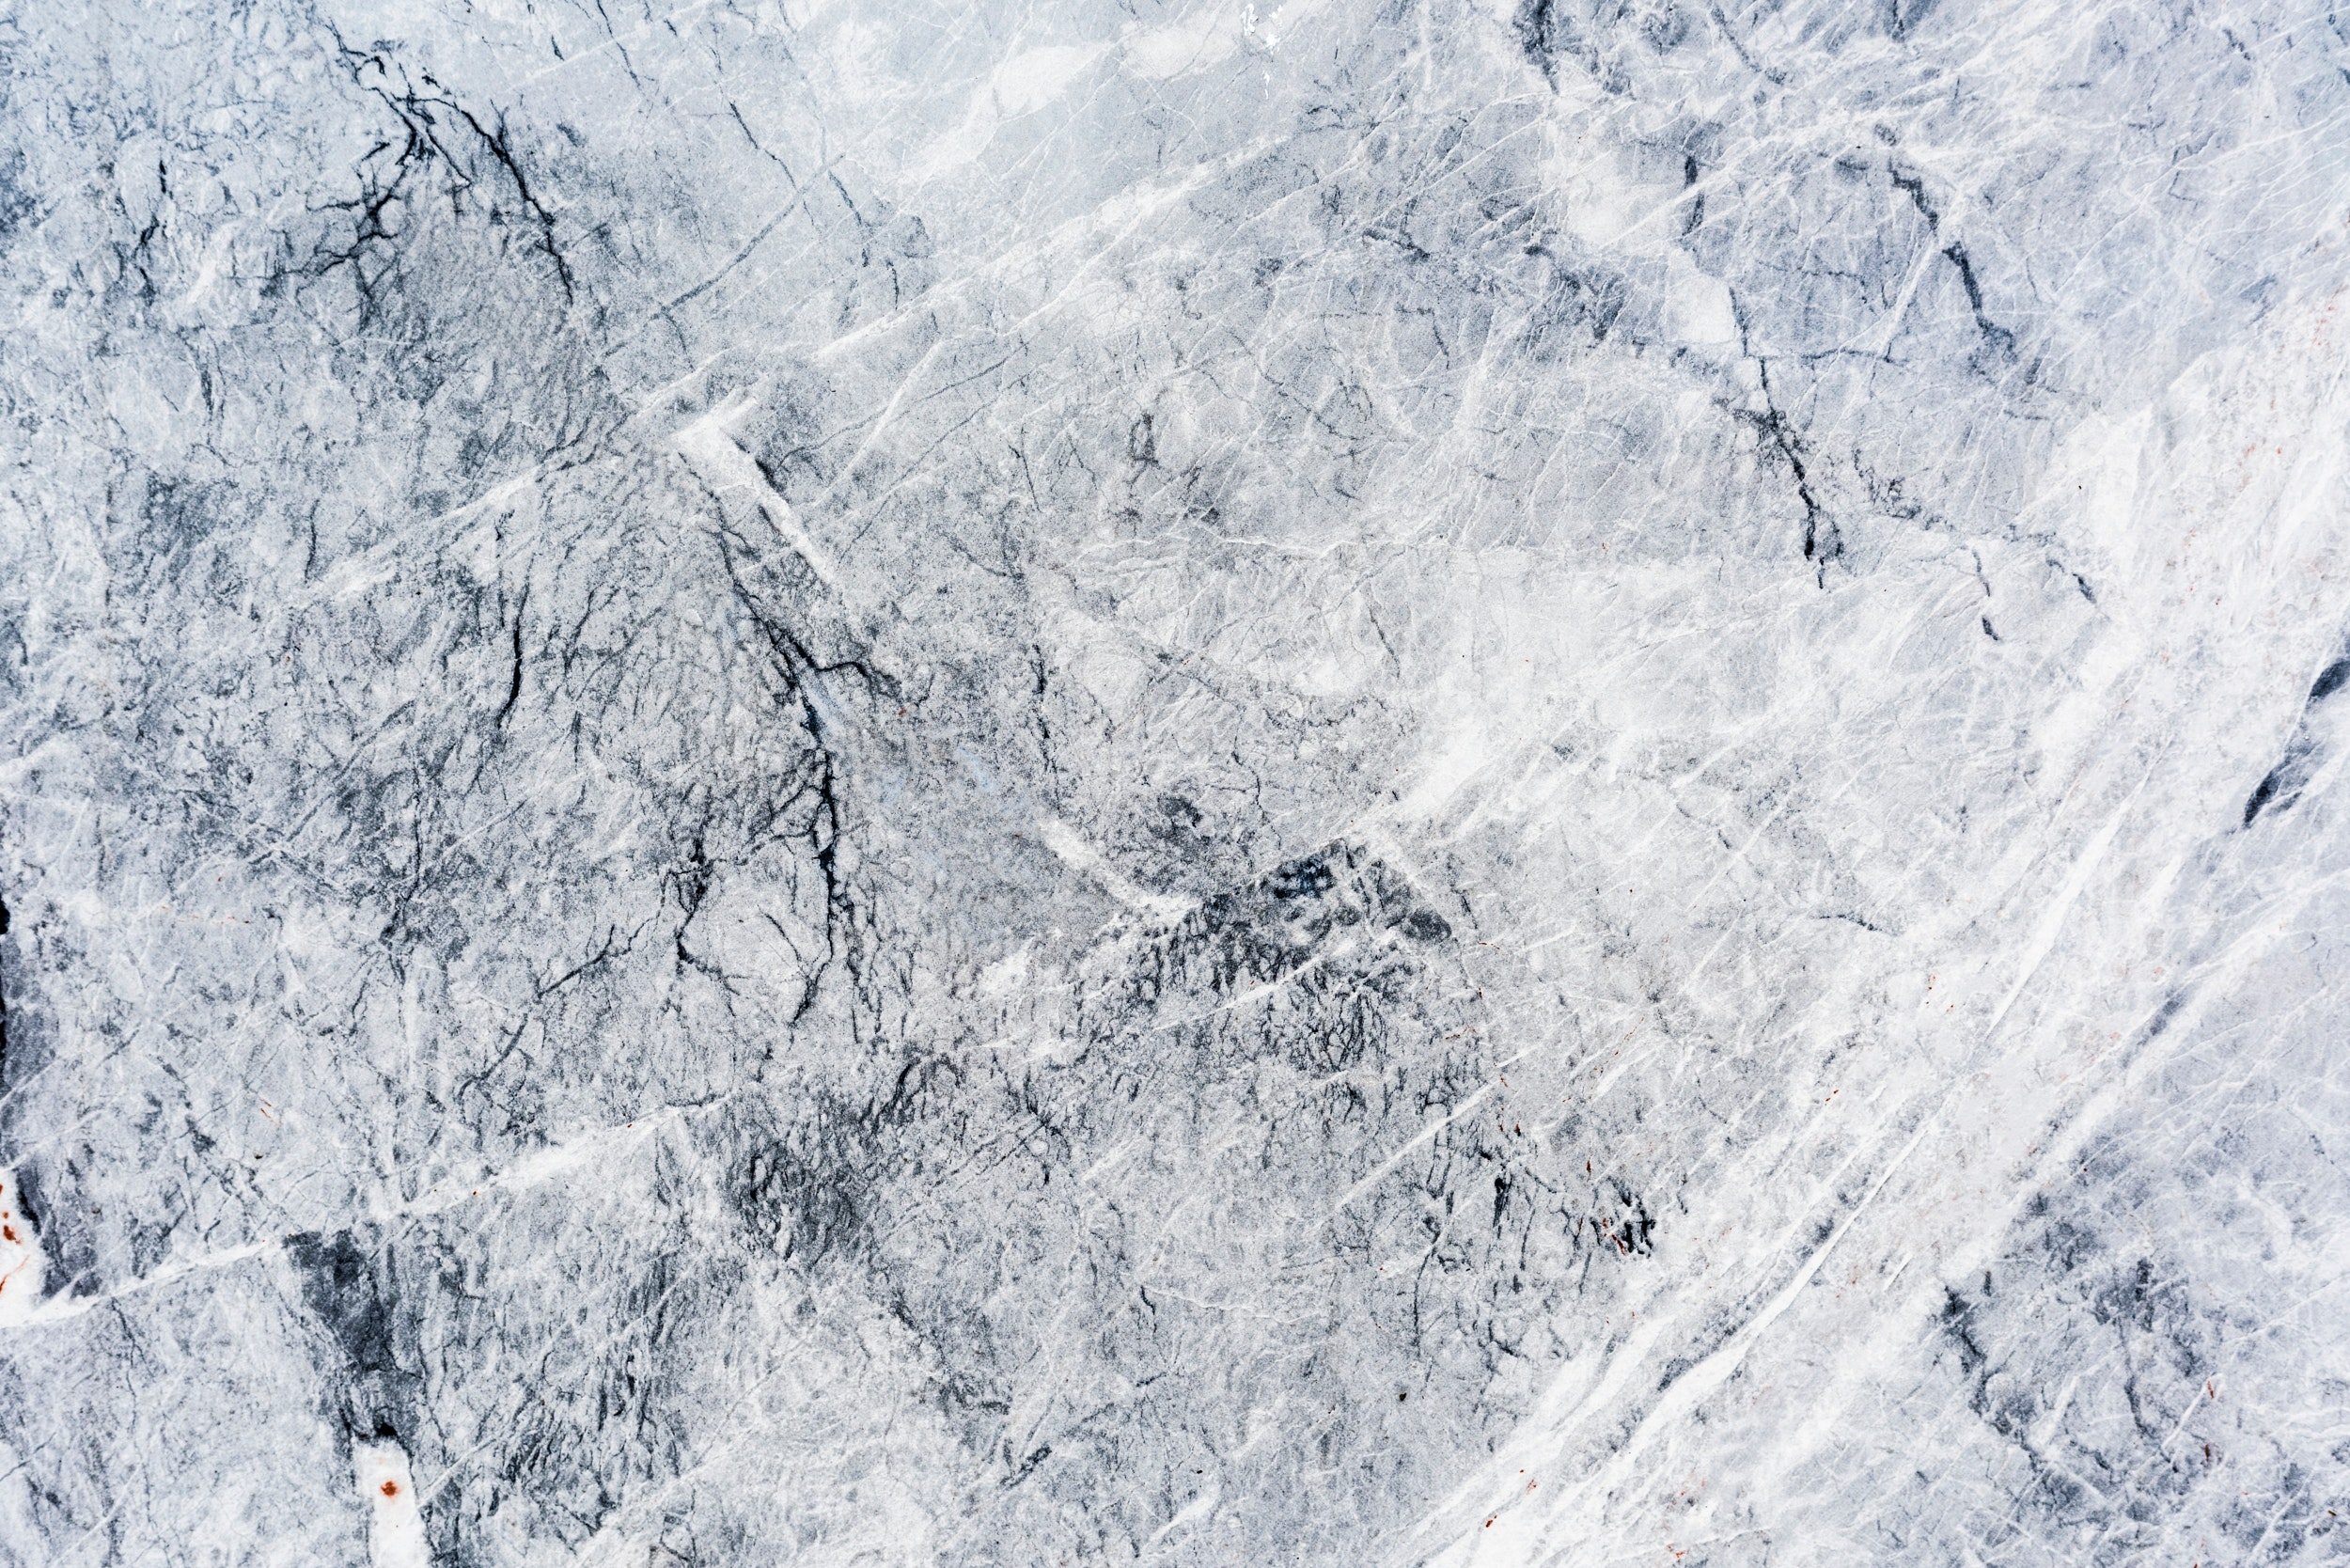
white, grey, wall, geological phenomenon, pattern, geology, marble, rock, space, granite, black and white, concrete, ice